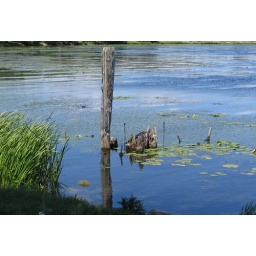
The old pole in the water